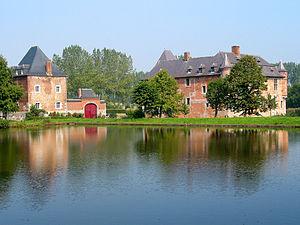
Noville-les-Bois (Belgique), le château de Fernelmont (XIII/XVIIe siècles).
Fernelmont est une commune francophone de Belgique située en Région wallonne dans la province de Namur.
Noville-les-Bois est une section de la commune belge de Fernelmont située en Région wallonne dans la province de Namur. Siège de la commune, elle y abrite la maison communale et le CPAS. Le Château-ferme de Fernelmont est situé dans la section de Noville-les-bois.